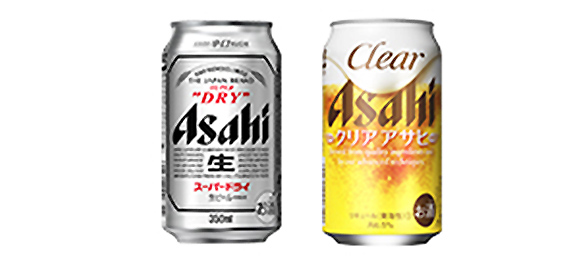
Label: metal